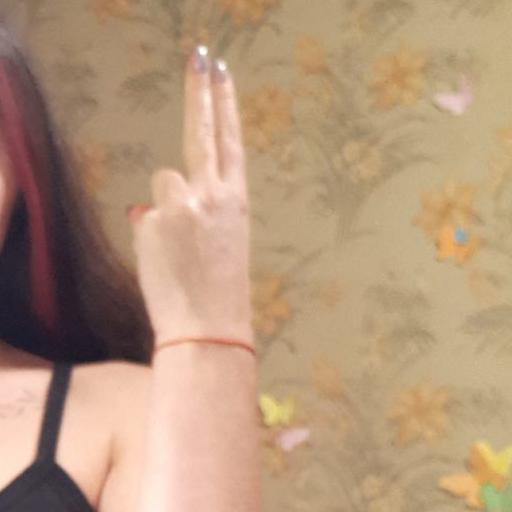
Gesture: two_up_inverted